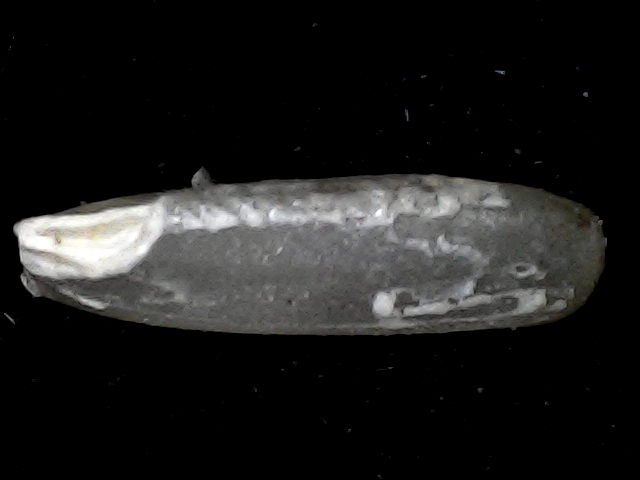
Rice variety: BD87